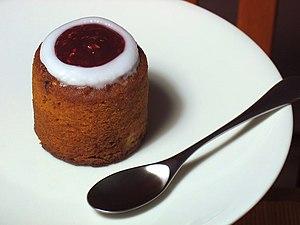
La runebergintorttu est une pâtisserie finlandaise assaisonnée d'amande et arrosée de rhum, pesant environ 100 grammes. Il y a le plus souvent de la confiture de framboise enveloppée d'une couche de sucre au centre.